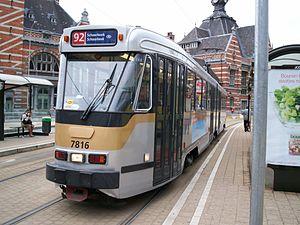
Vue avant du PCC 7800 rénové de face sur la ligne 92 à Schaerbeek Gare